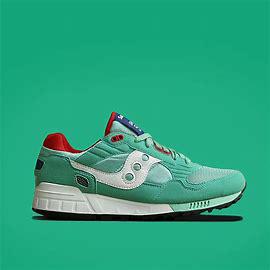
Brand: Saucony
Model: 100